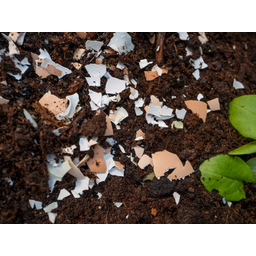
Label: trash